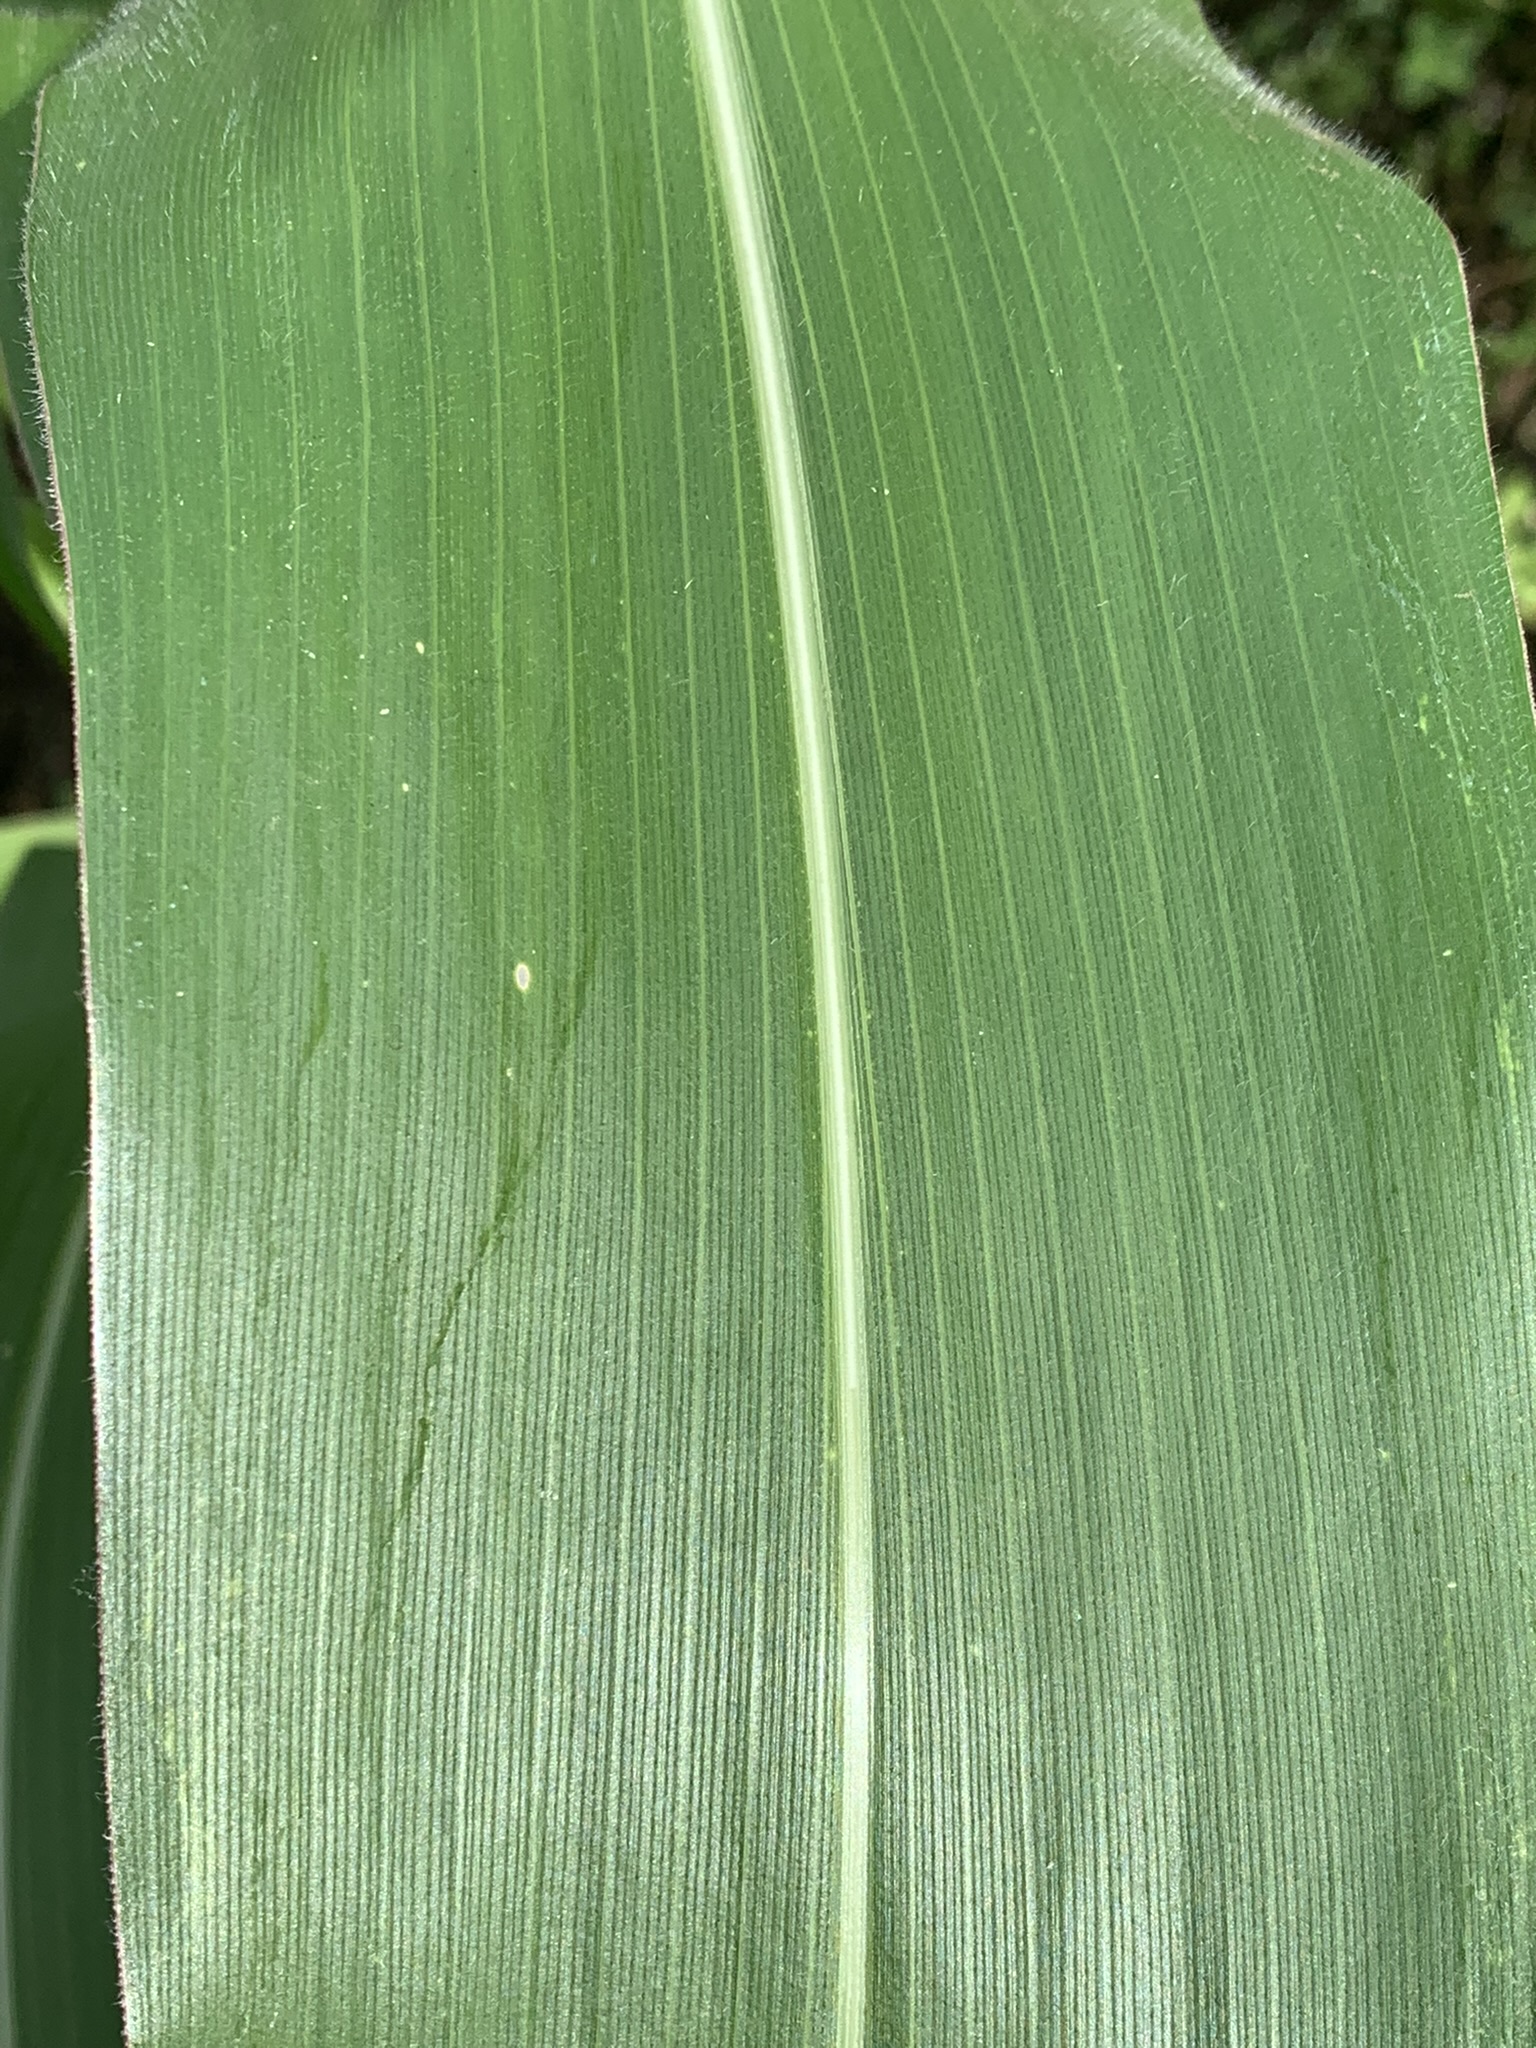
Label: Healthy